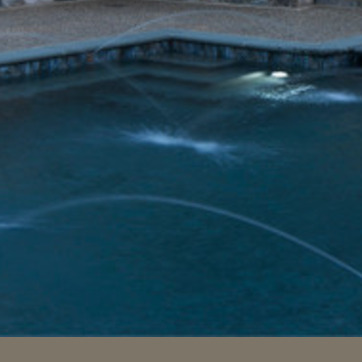
Material: water